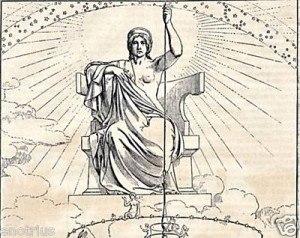
Dans la mythologie grecque, Ananké est à la fois un concept et la personnification de la destinée, la nécessité inaltérable et la fatalité. Dans la mythologie romaine, elle s'appelle Necessitas ou encore fatum. Elle marque le début du cosmos, avec Chronos.